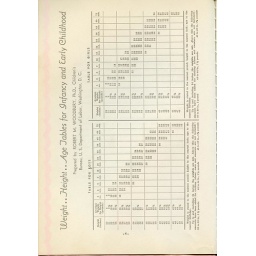
Weight/height/age table from &lt;i&gt;Baby's Progress&lt;/i&gt;, a record book published the Mothers' Aid of Chicago Lying-in Hospital in 1934.